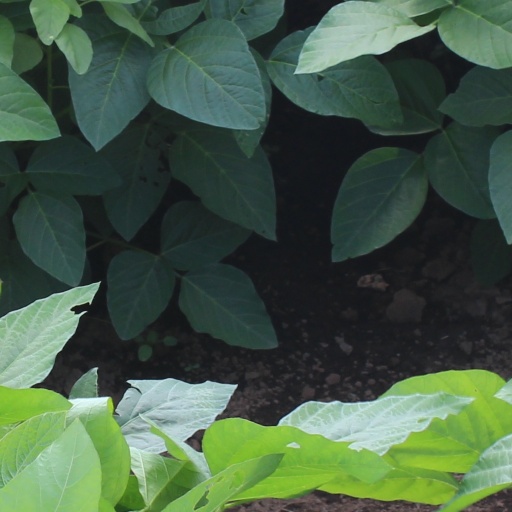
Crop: soybean